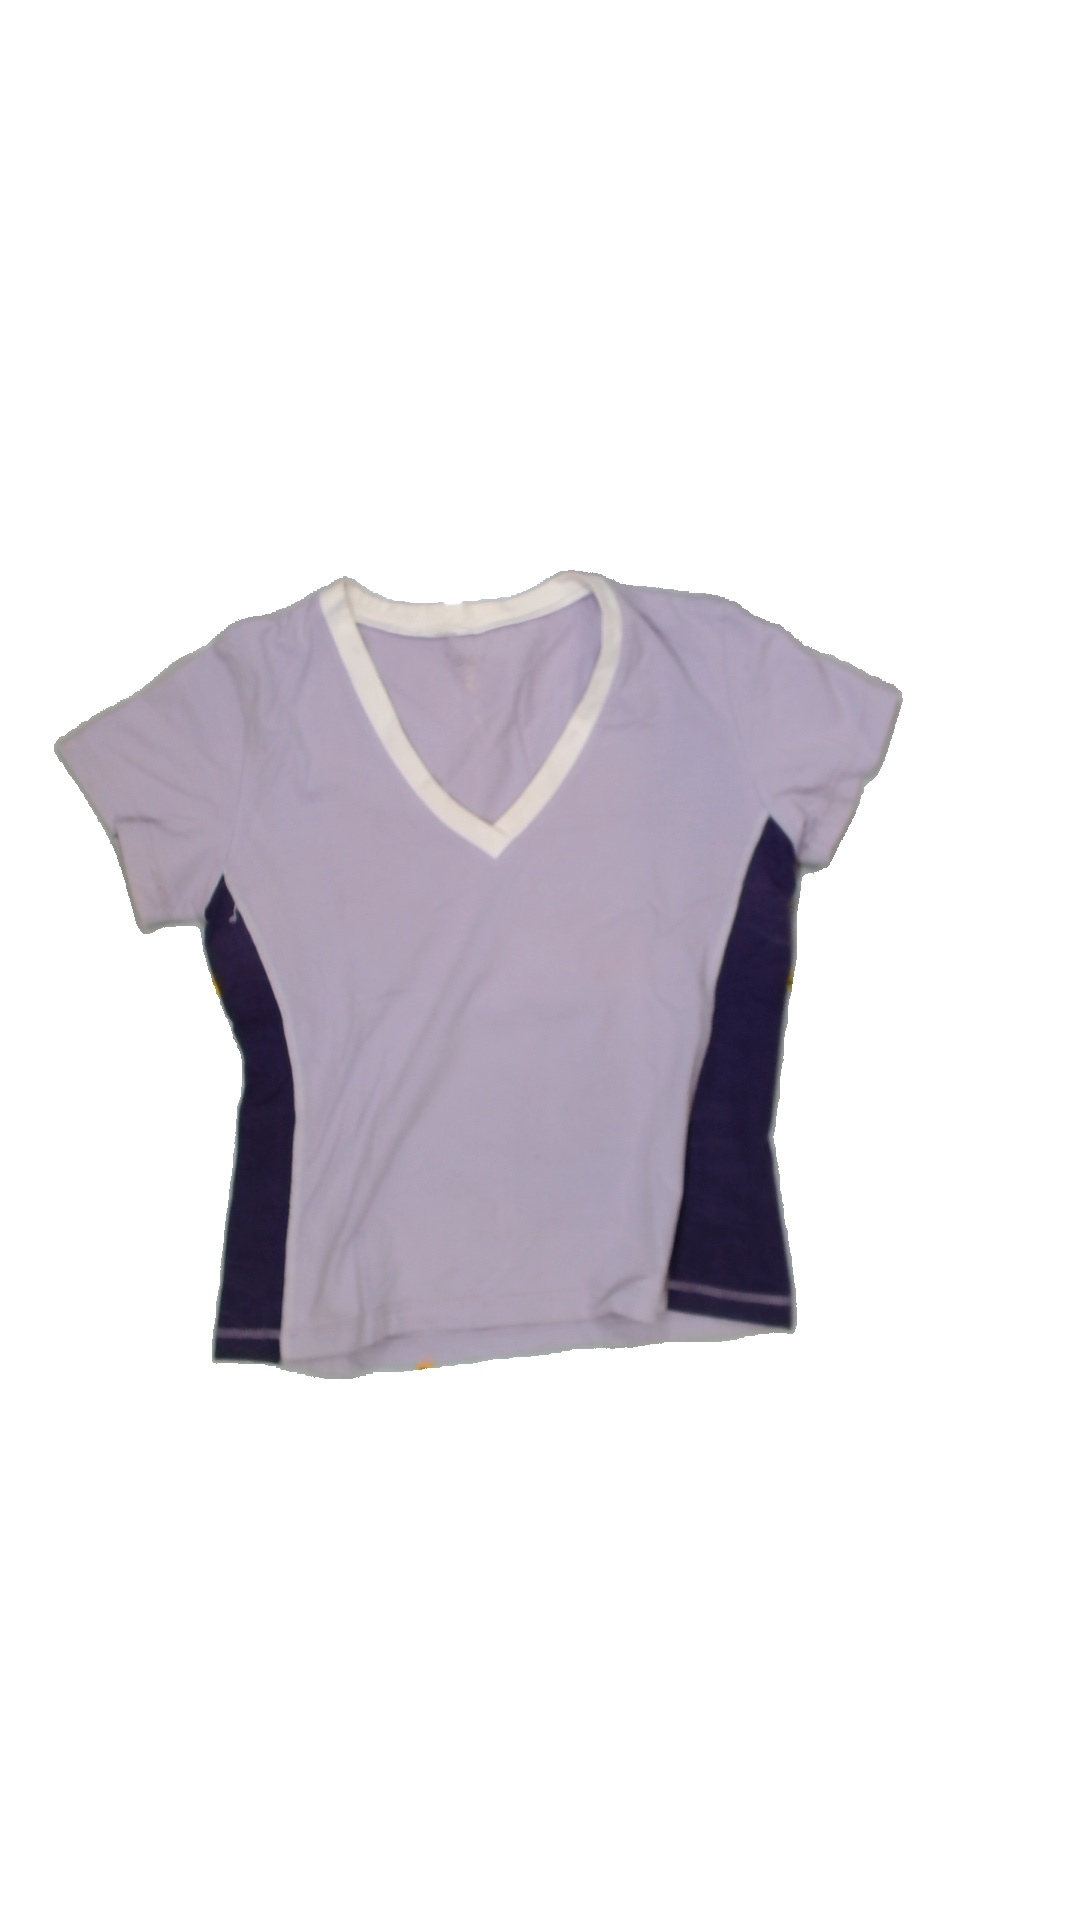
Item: T-shirt (Ladies)
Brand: Not Applicable
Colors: Purple
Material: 90%cotton 10%elastane
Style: No trend
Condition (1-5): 3
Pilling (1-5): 3
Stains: Yes
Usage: Export
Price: <50